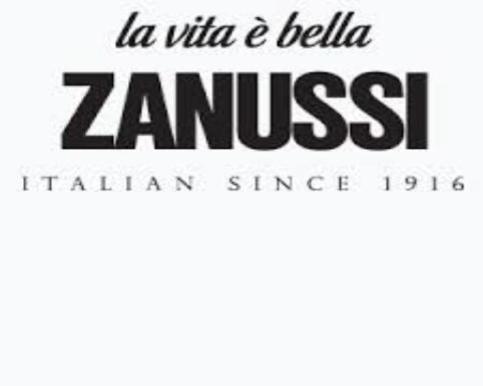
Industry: Electronic